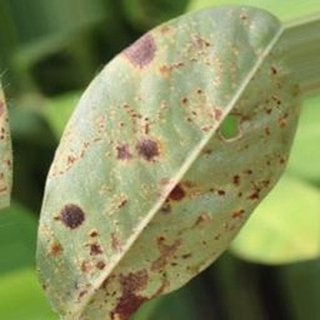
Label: groundnut_rust